Norwegian military operations abroad

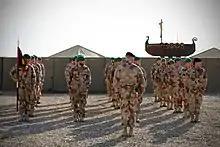
Norwegian soldiers in ceremony at Al Asad Airbase, Iraq in 2021

The Norwegian military have been deployed in countries other than Norway many times, most of them during and after World War II. After 1947, Norway has participated in over 40 military operations abroad and over 120,000 Norwegian troops served in these operations. As of early 2006, 550 Norwegian troops were deployed abroad.